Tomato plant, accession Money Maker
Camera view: bottom (45 deg); turntable rotation: 150 degrees
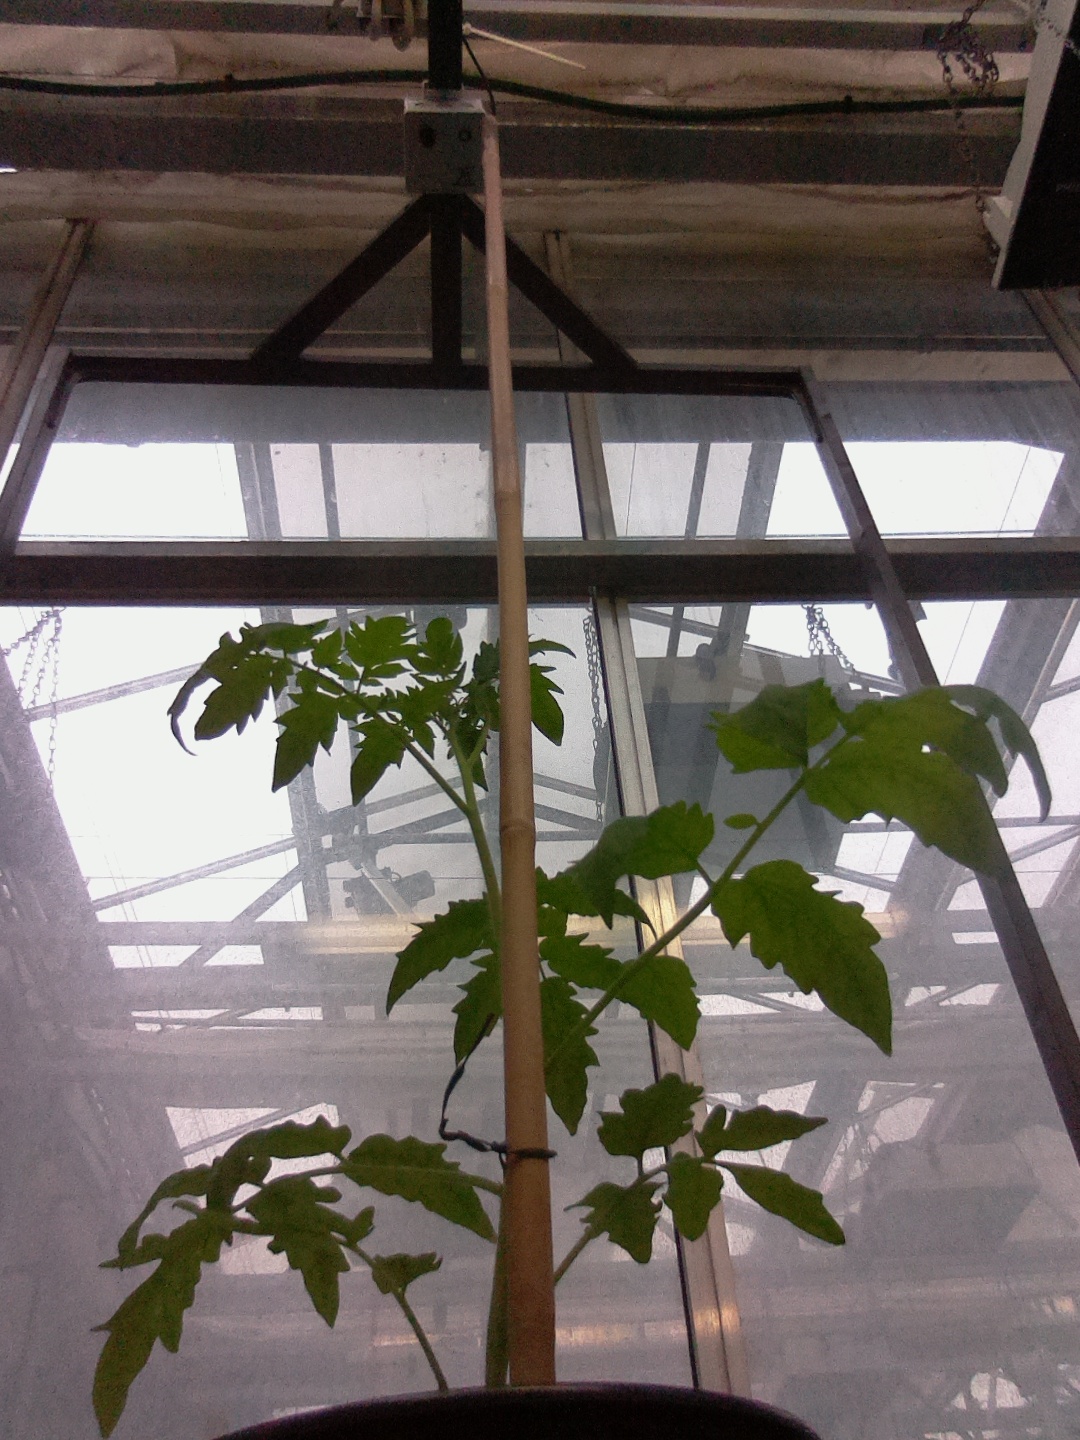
BBCH growth stage 13: 6 of true leaves visible